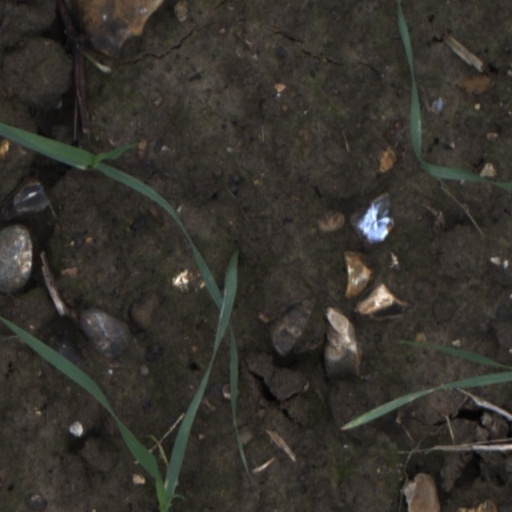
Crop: wheat